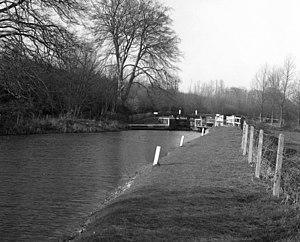
L’écluse de Copse est une écluse sur le canal Kennet et Avon, située entre Kintbury et Newbury, dans le Berkshire, en Angleterre.